Post Office Building (Greenville, Texas)

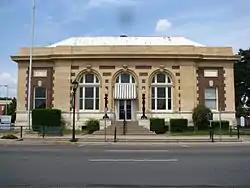
Post Office Building in 2013

The Post Office Building in Greenville, Texas, was built in 1910. It was listed on the National Register of Historic Places in 1974. It was at this post office on June 20, 1942, that Audie Murphy enlisted in the United States Army.